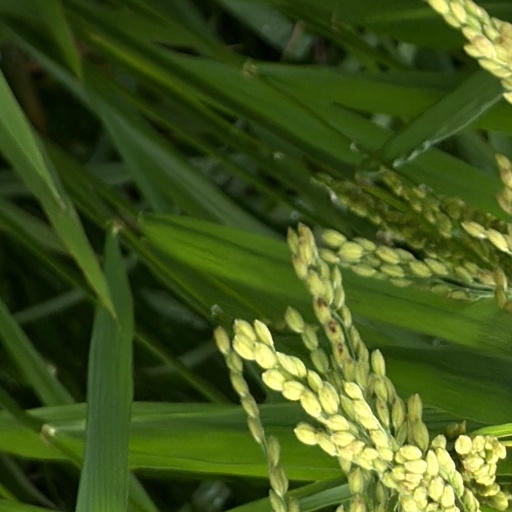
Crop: rice